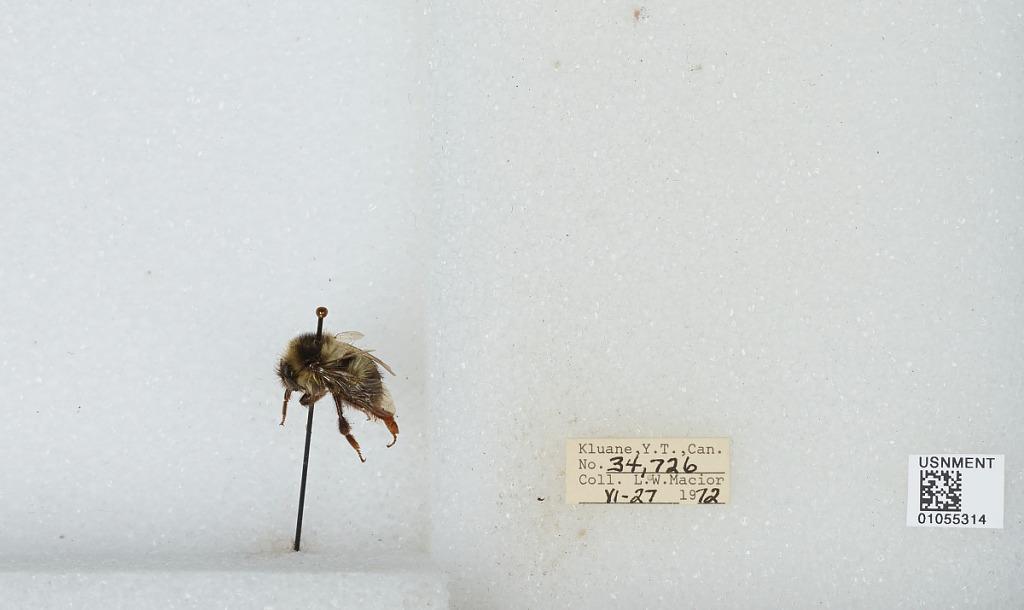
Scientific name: Bombus bifarius nearcticus
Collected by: L. Macior
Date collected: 1972-6-27
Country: Canada
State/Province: Yukon Territory
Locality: Kluane
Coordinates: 60.75, -139.5